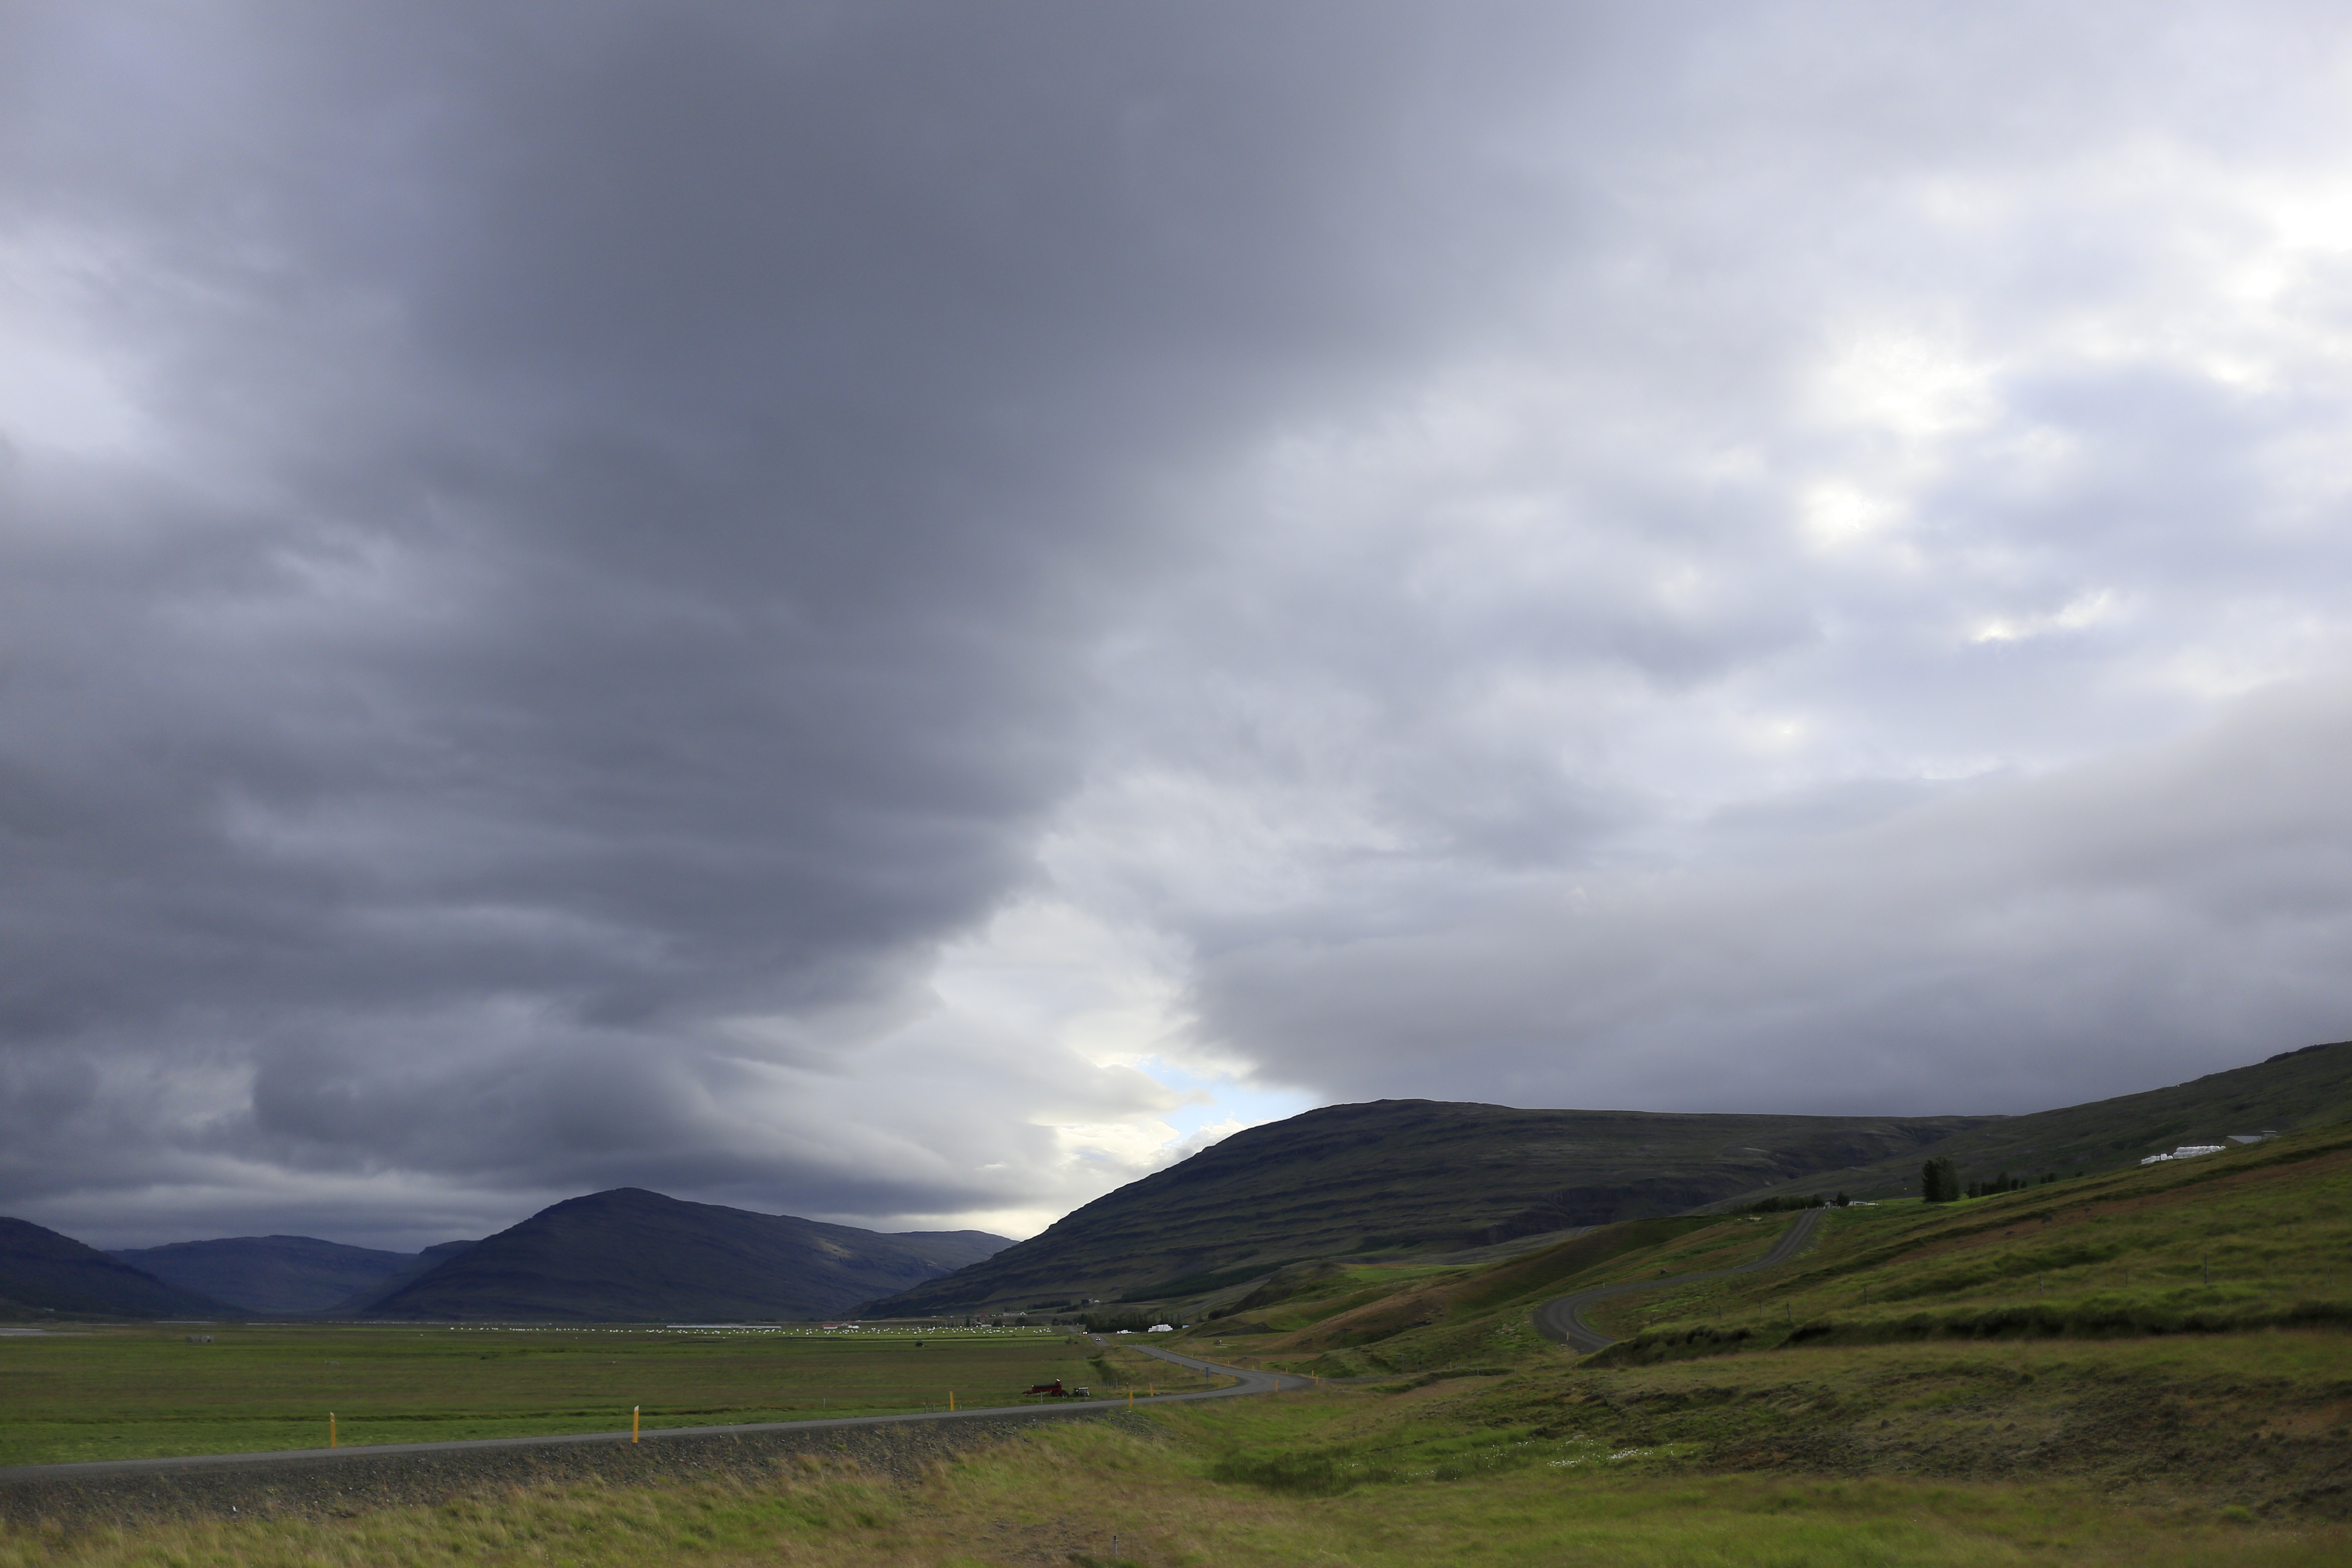
landscape, nature, horizon, mountain, cloud, sky, field, meadow, prairie, hill, view, wind, mountain range, weather, iceland, highland, plain, cloud cover, clouds, mountains, grassland, plateau, fell, loch, rural area, after the rain, meteorological phenomenon, atmospheric phenomenon, mountainous landforms